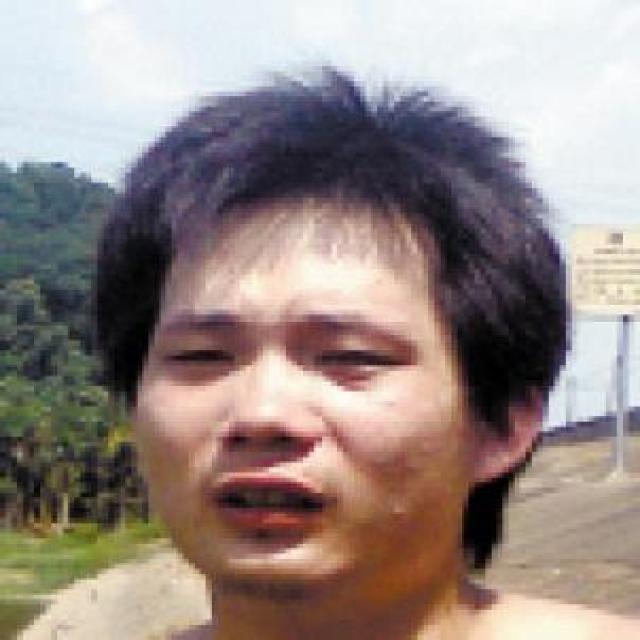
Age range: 21-44